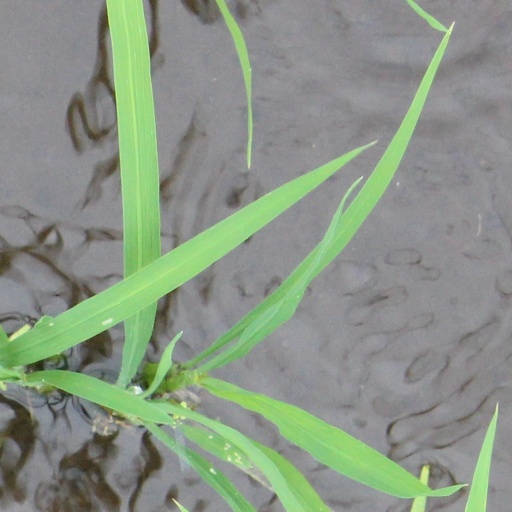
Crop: rice